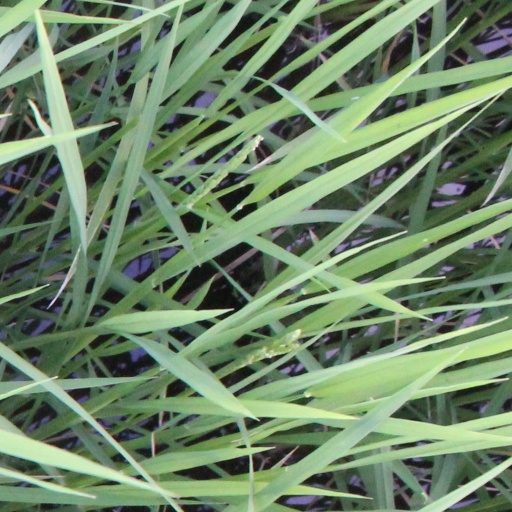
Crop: rice